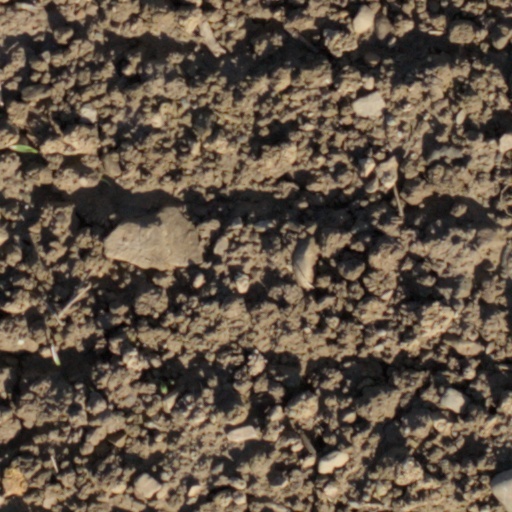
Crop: wheat